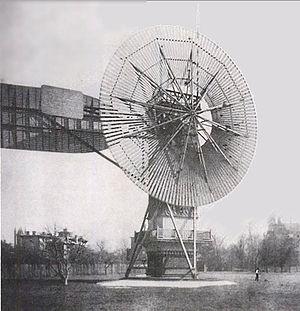
Charles Francis Brush est un inventeur américain, l’un des fondateurs de l’énergie éolienne. Il invente, entre autres, une dynamo à courant continu très efficace employée dans le réseau électrique public, la première lampe à arc commerciale, et une méthode efficace de fabrication de batteries à plomb-acide.